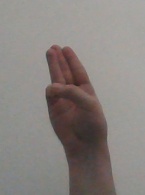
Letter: thaa